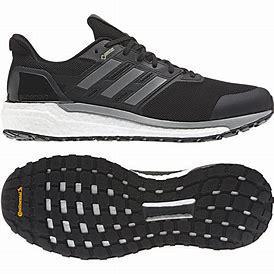
Brand: Adidas
Model: Supernova